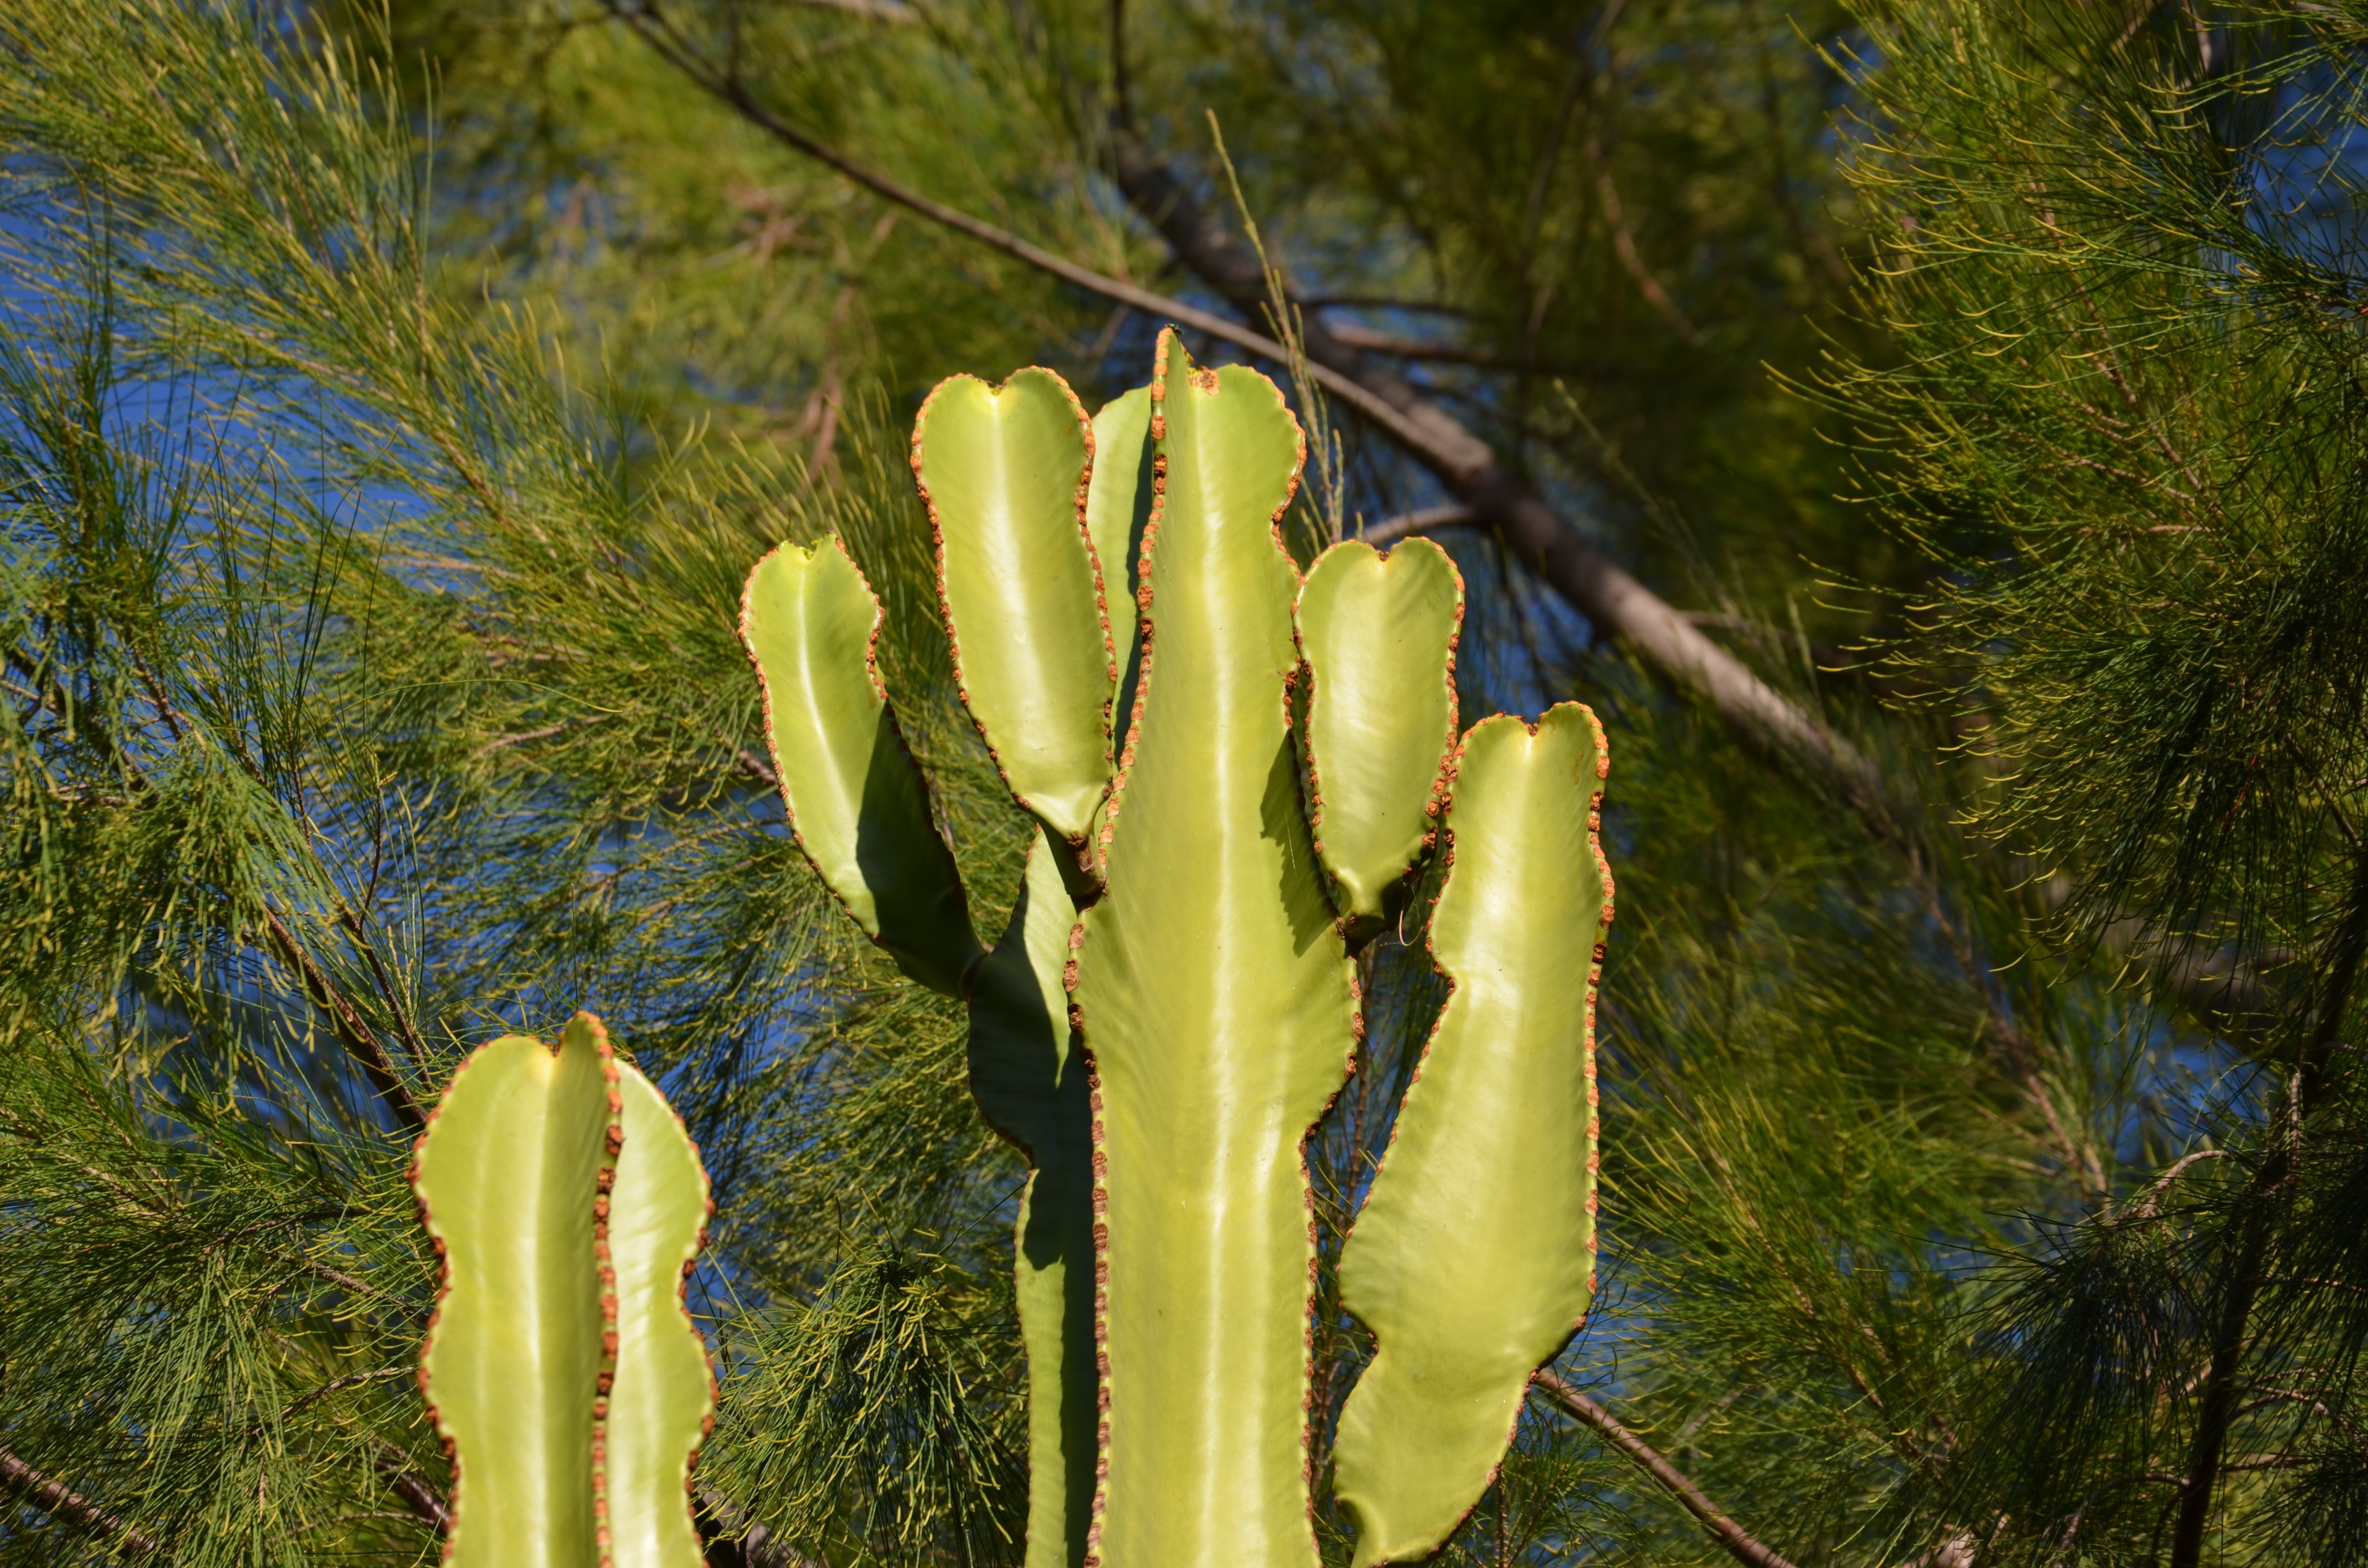
tree, nature, plant, leaf, flower, green, botany, yellow, garden, flora, flowering plant, plant stem, woody plant, land plant